The Cycle Savages

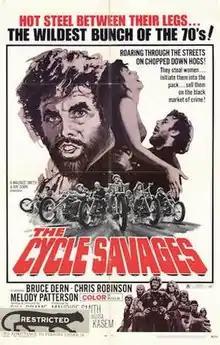
Theatrical release poster

The Cycle Savages is a 1969 American outlaw biker exploitation film written and directed by Bill Brame, and stars Bruce Dern and Melody Patterson. The film follows a biker and his crew who go after an artist who sketched his nude girlfriend. It premiered in Charlotte, North Carolina on August 22, 1969. Casey Kasem served as one of the film's producers.